Battle of Rafa

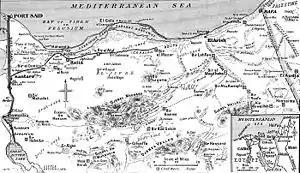
The Sinai and the Suez Canal zone in 1917. The railway had reached Bir el Mazar.

General Sir Archibald Murray, the commander of the EEF, was keen to complete the advance across the north of the Sinai, to put pressure on the southern Ottoman army. Believing an attack would compel Ottoman forces to abandon their desert bases and outposts on the Egyptian Sinai Peninsula, he ordered an advance from El Arish to Rafa, a distance of , to begin as soon as possible.